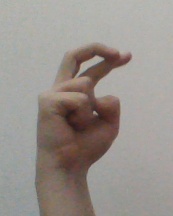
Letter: zay